George Lindsey

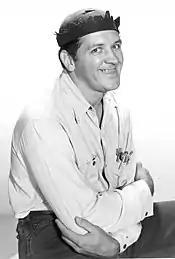
Lindsey as Goober in "The Andy Griffith Show"

During an interview segment of TV Land's 40th Anniversary "Star Trek" Marathon on November 12, 2006, Leonard Nimoy stated that Gene Roddenberry's first choice to play Spock was George Lindsey. Because of the flippant way Nimoy makes the comment, it has been suggested that he was joking. The claim Lindsey was offered the role is given more credibility when Lindsey's close friend Ernest Borgnine wrote in his autobiography, "my hand to God – he turned down the part of Mr. Spock on TV's "Star Trek", the role that made Leonard Nimoy famous."